John N. Robinson

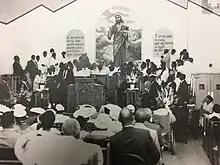
John N. Robinson, Christ at Gethsemane, 1932, mural at the Emmanuel Baptist Church

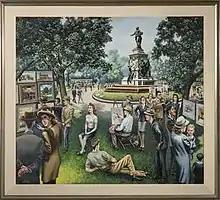
John N. Robinson, Art Fair, 1946, oil on canvas, 35 3/8 × 39 3/8 inches

During the 1930s he obtained full-time employment first in the Civilian Conservation Corps and then as a laborer at the Washington Navy Yard. In 1935 he found work at St. Elizabeths Hospital, which, like the Navy Yard, lay not far from his home in Anacostia. In each of these occupations, he painted when not working and, particularly at St. Elizabeths, was able to sell portraits to some of his fellow workers. Like other African-American artists in segregated Washington, he was unable to find a commercial gallery that would show his work, but, beginning in 1938, he was an eager participant in an annual series of outdoor exhibits sponsored by the "Times-Herald" newspaper. At these art fairs he would both sell his paintings and make what he called "minute sketches" of passersby charging thirty-five cents each. He befriended area artists and made connections that led to part-time work making backgrounds for a photographic portrait studio. Shown at left is a painting Robinson made in 1946 showing the crowd at the fair, held that year in President's Park (now called Lafayette Square).